James Knight-Pacheco

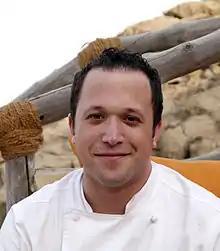
James Knight-Pacheco

James Knight-Pacheco is a television personality who has appeared in cooking shows on the BBC. Knight-Pacheco and Alasdair Hooper were the runners-up in Raymond Blanc's BBC Two programme "The Restaurant". Blanc offered them both a job at Le Manoir aux Quat' Saisons. In 2010, Knight-Pacheco and Hooper hosted a BBC Two series on event catering "Out of the Frying Pan".